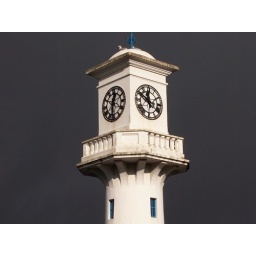
Quite liked the dark sky against the whitness of the clock